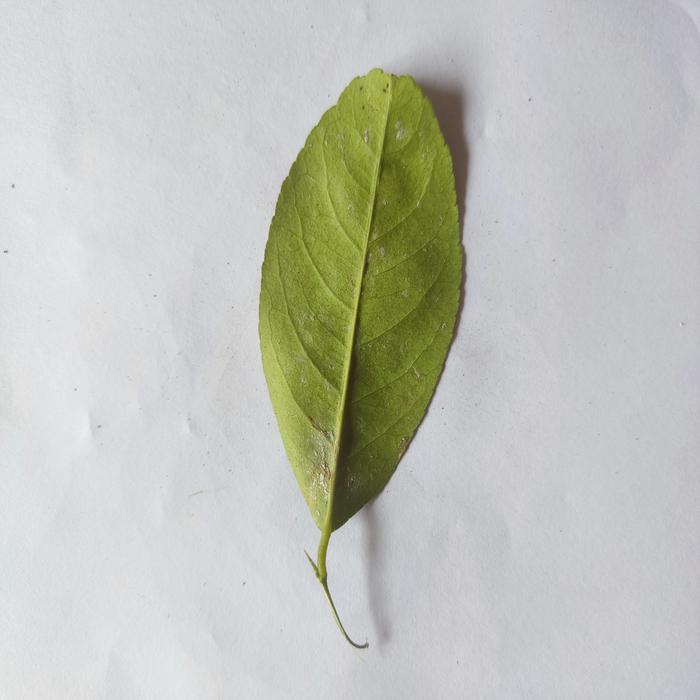
Crop: Lemon
Leaf condition: Sooty_Mold